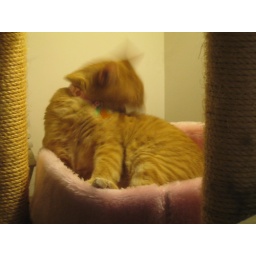
Tomato in his pink bed